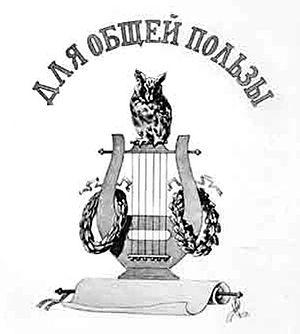
Le lycée impérial Alexandre, en russe : Императорский Александровский лицей, est un ancien établissement d'enseignement secondaire de garçons situé à Saint-Pétersbourg dans un terrain limité par la perspective Kamennoostrovski, la rue Röntgen, et la grande rue de la Monnaie. L'ensemble architectural appartient à la liste du patrimoine fédéral protégé.